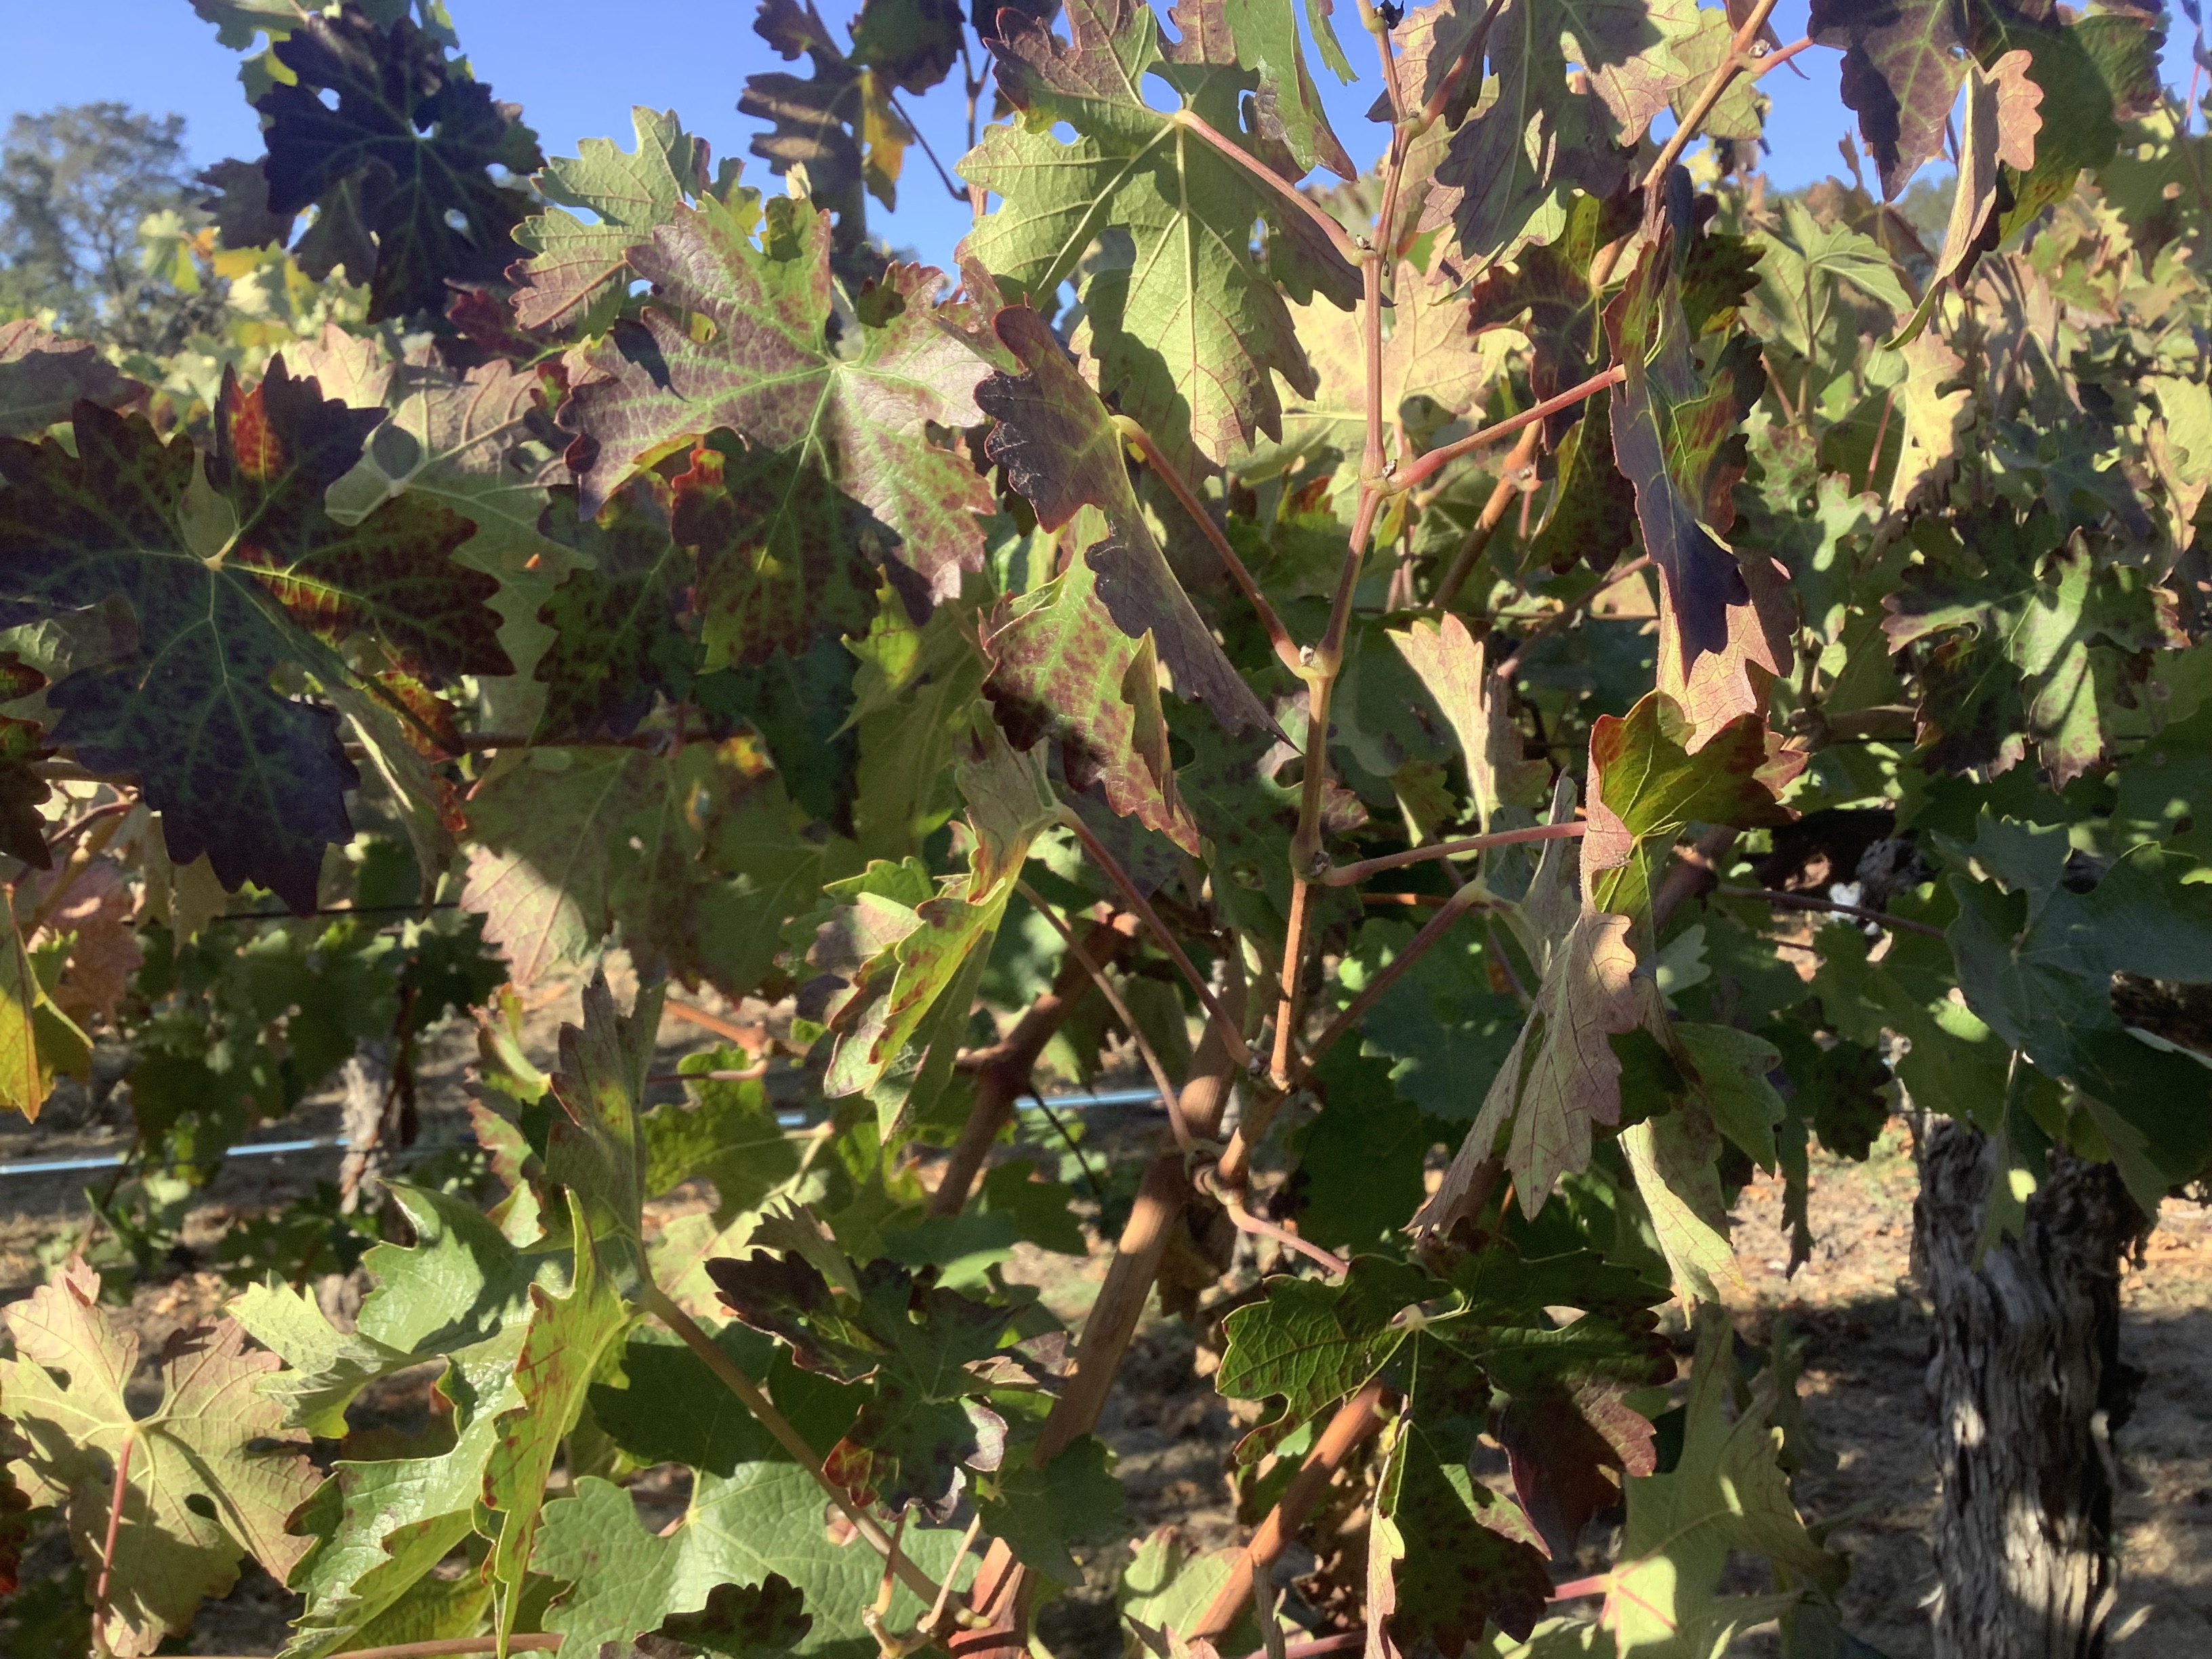
Label: Leafroll 3